Ketef Hinnom scrolls

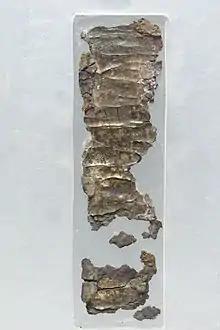
Ketef Hinnom KH2 Scroll

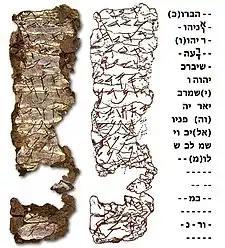
Birkat kohanim 22

(Note that only the bold italicized portion is present on this scroll; also note that all of Numbers 6:25–26 may have appeared on KH1 after line 18 where the scroll has disintegrated).